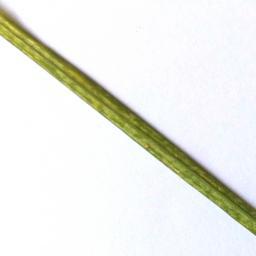
Label: Rice___Healthy